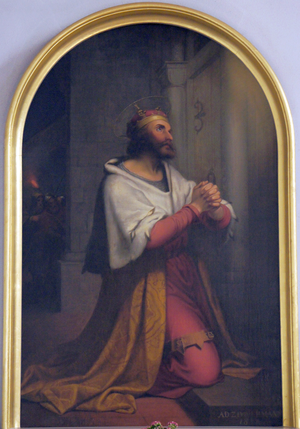
Cette page dresse une liste de personnalités nées au cours de l'année 907 :